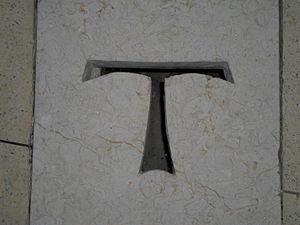
Église Notre-Dame de la Jayère Eglise Saint-Antoine-l'Abbaye by night 38160 PA38000020 VAN DEN HENDE ALAIN CC -BY-SA 4 0 050190 This building is indexed in the Base Mérimée, a database of architectural heritage maintained by the French Ministry of Culture,
La croix de Saint-Antoine ou croix en tau est une croix qui prend la forme de la lettre grecque tau.